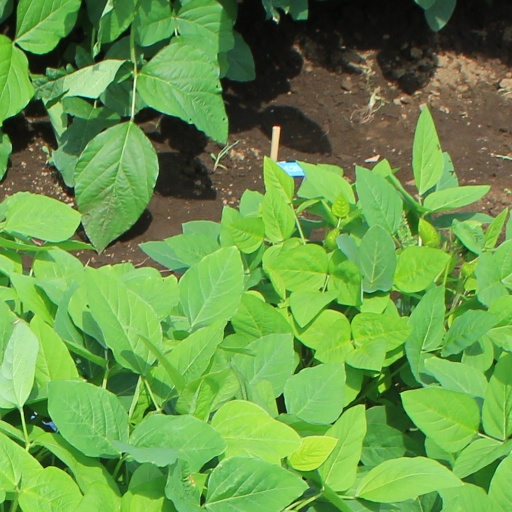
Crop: soybean